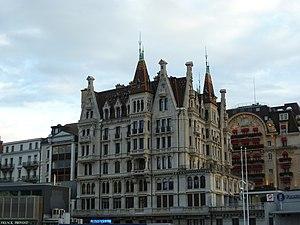
Immeuble d'habitation et de bureau à Lausanne
Cette liste présente les biens culturels d'importance nationale à Lausanne.
Cette liste présente les biens culturels d'importance nationale dans le canton de Vaud. Cette liste correspond à l'édition 2009 de l'Inventaire Suisse des biens culturels d'importance nationale pour le canton de Vaud. Il est trié par commune et inclus : 186 bâtiments séparés, 46 collections, 32 sites archéologiques et deux cas particuliers.
La Maison Mercier est un immeuble de bureau et d'habitation de style néogothique situé dans la ville vaudoise de Lausanne, en Suisse.